Ted Weems

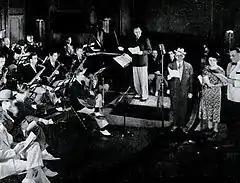
Ted Weems and his Orchestra on the "Fibber McGee and Molly" NBC Radio show, 1937.

Weems moved to Chicago with his band around 1928. The Ted Weems Orchestra had more chart success in 1929 with the novelty song "Piccolo Pete", which rewarded him with his second gold record, and the number one hit "The Man from the South". The band gained popularity in the 1930s, making regular radio broadcasts. These included Jack Benny's Canada Dry program on CBS and NBC during the early 1930s, and the "Fibber McGee & Molly" program in the late 1930s.